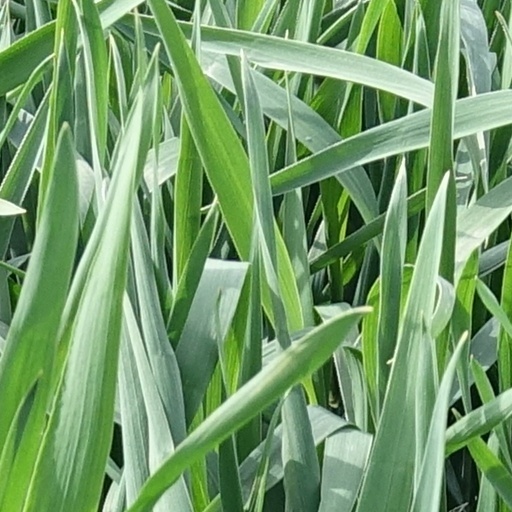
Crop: wheat